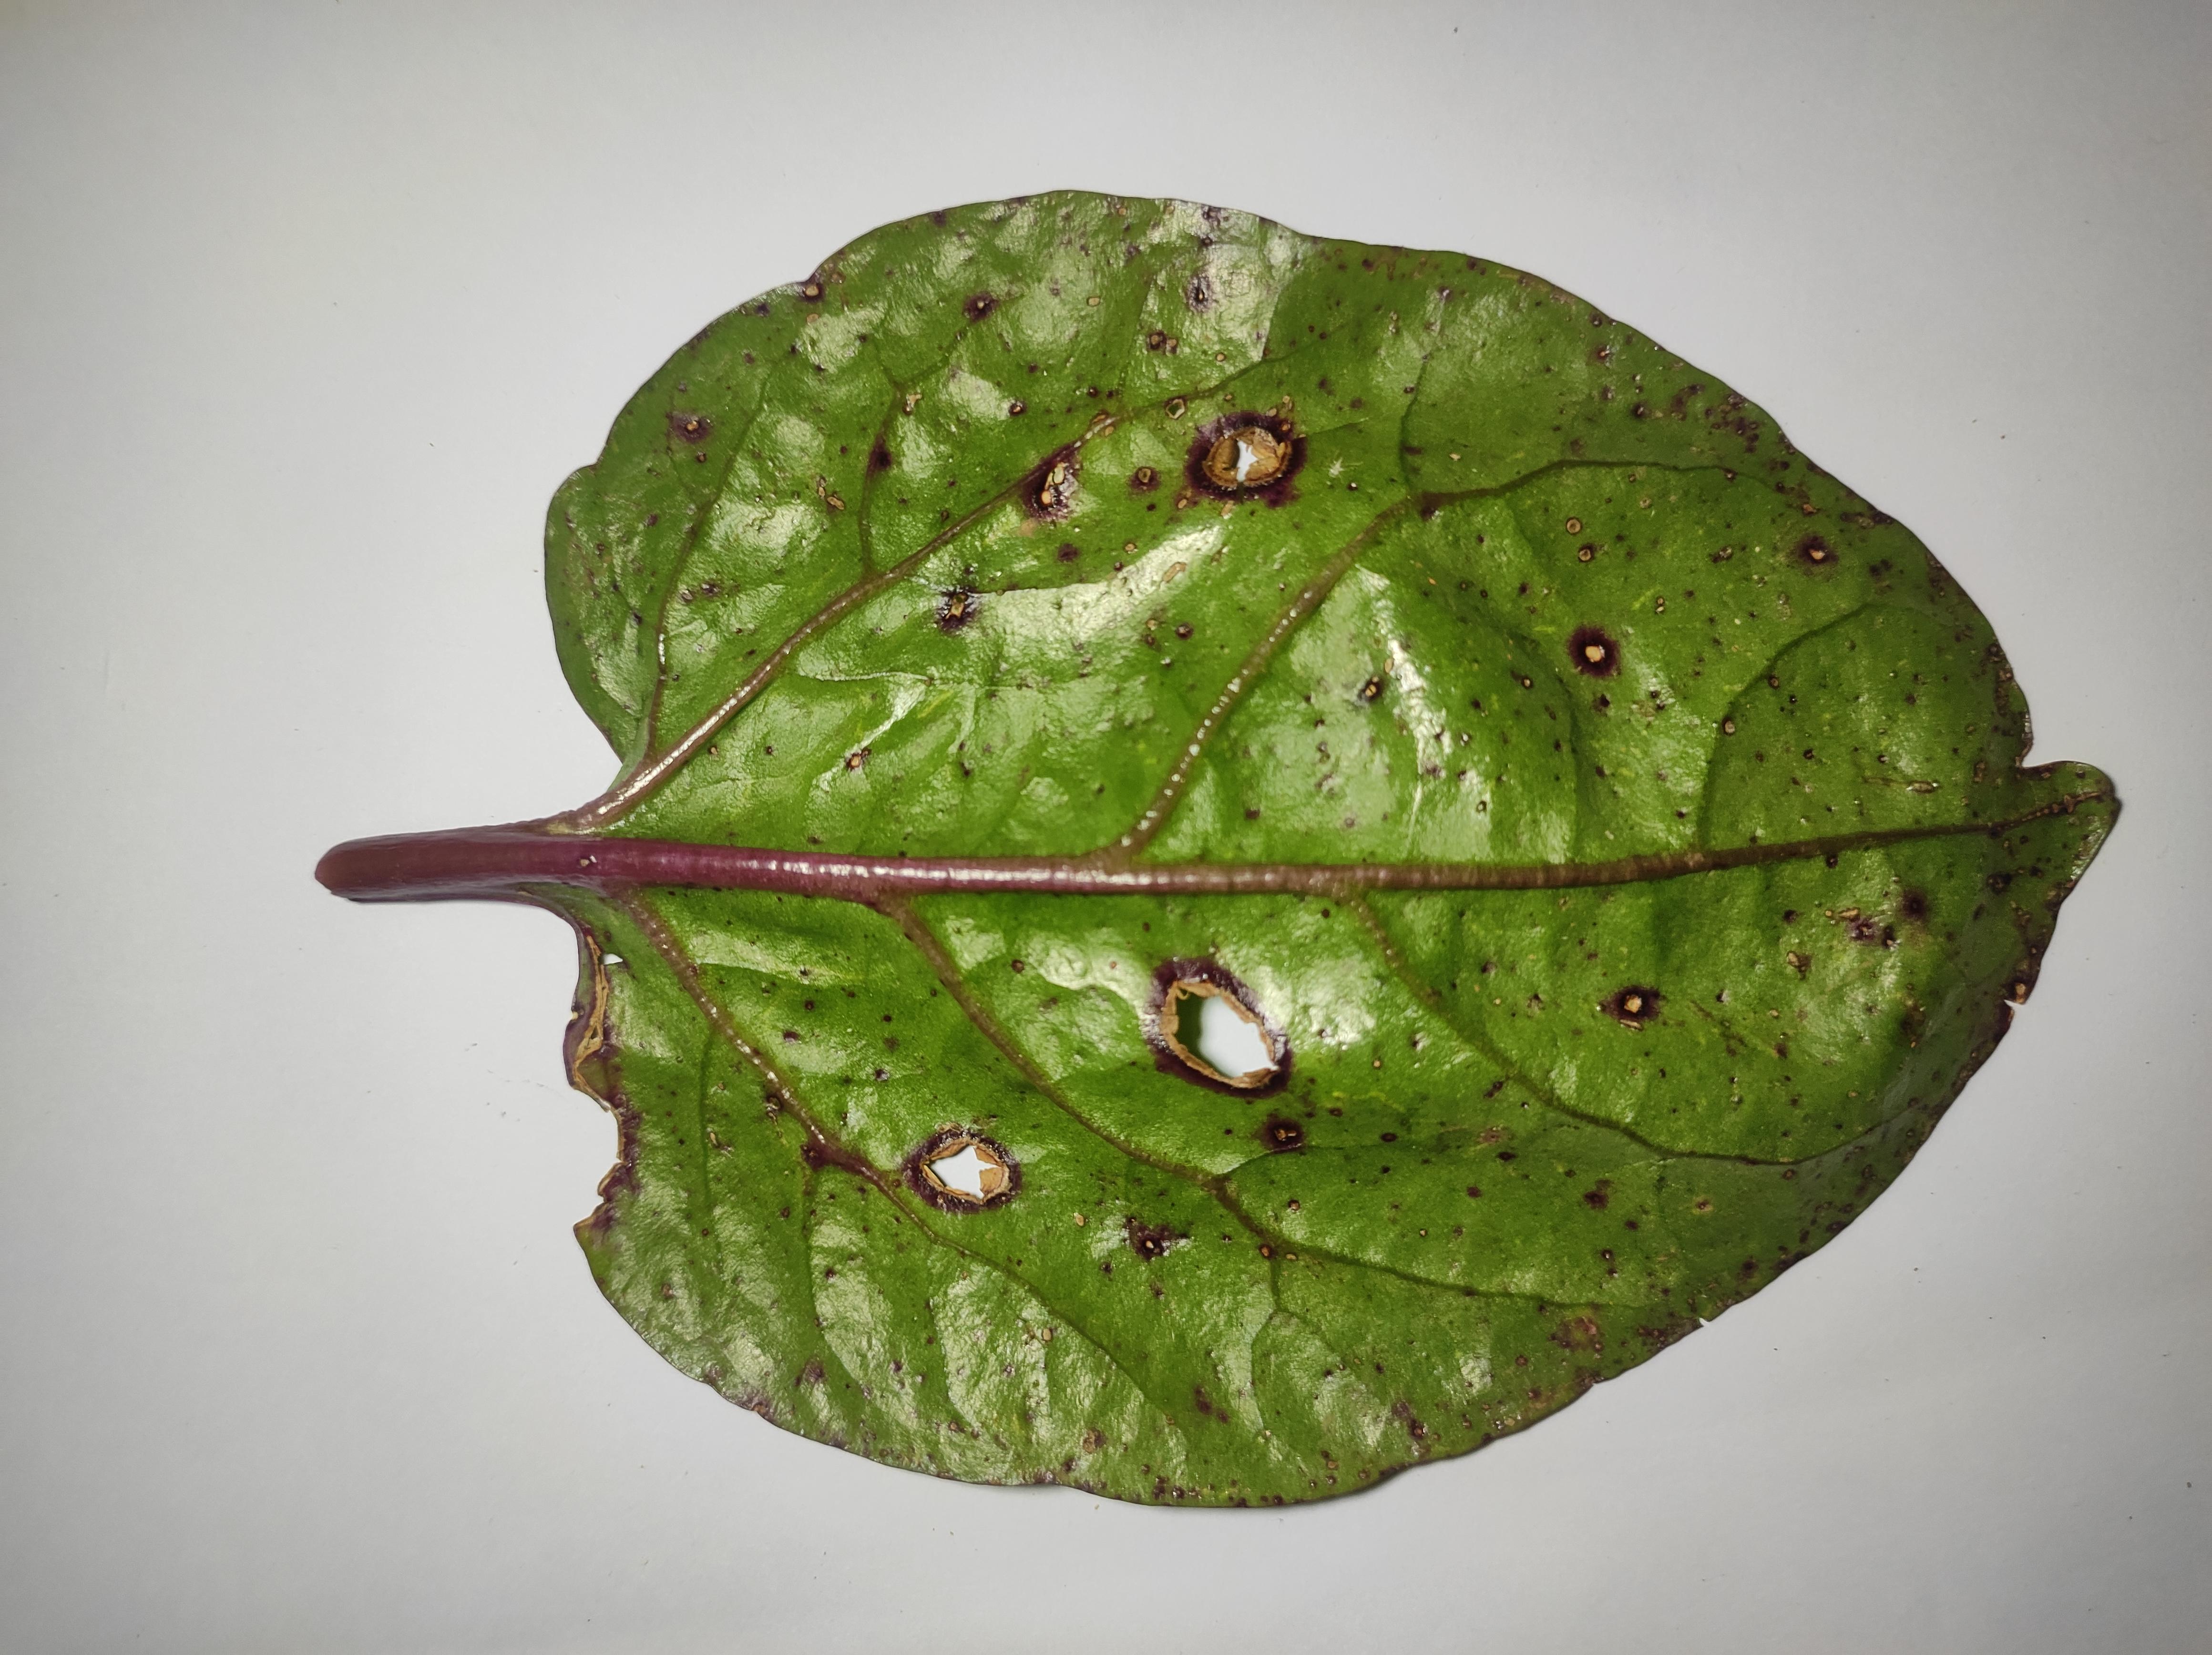
Label: anthracnose_leaf_spot